William Walton

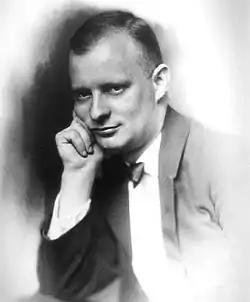
Paul Hindemith, who premiered Walton's Viola Concerto

During the Second World War Walton was exempted from military service on the understanding that he would compose music for wartime propaganda films. In addition to driving ambulances (extremely badly, he said), he was attached to the Army Film Unit as music adviser. He wrote scores for six films during the war – some that he thought "rather boring" and some that have become classics such as "The First of the Few" (1942) and Laurence Olivier's adaptation of Shakespeare's "Henry V" (1944).